Battle of Pákozd

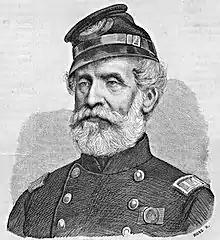
Perczel Miklós

On 27 September the Hungarian House of Representatives ordered the army of Transdanubia to take up the fight. At the military council of Sukoró on 28 September, the commissioners sent by Parliament demanded the army to resist Jelačić's army. Such a passionate debate erupted that it was almost feared that the army would break up without a fight. Commander of the Zrínyi Volunteer Unit, Mór Perczel called the officers with Habsburg military background "black and yellow fluke", on which both Móga and the loyalist officers unsheathed their swords. The situation was saved by Batthyány, who convinced Móga to resist if on the next day Jelačić would have attacked. Right when the war council ended, the news about Lamberg's assassination reached the Hungarian camp. The leadership of the army was afraid that this news will make the former imperial officers to resign, but only one of them decided to do so.